Chainsaw

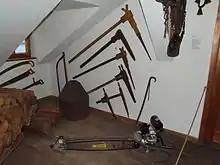
Typical of the earliest chainsaws, this gasoline-powered Dolmar saw was operated by two men

A "flexible saw", consisting of a fine serrated link chain held between two wooden handles, was pioneered in the late 18th century (–1785) by two Scottish doctors, John Aitken and James Jeffray, for symphysiotomy and excision of diseased bone, respectively. It was illustrated in the second edition of Aitken's "Principles of Midwifery, or Puerperal Medicine" (1785) in the context of a pelviotomy. In 1806, Jeffray published "Cases of the Excision of Carious Joints", which collected a paper previously published by H. Park in 1782 and a translation of an 1803 paper by French physician P. F. Moreau, with additional observations by Park and Jeffray. In it, Jeffray reported having conceived the idea of a saw "with joints like the chain of a watch" independently very soon after Park's original 1782 publication, but that he was not able to have it produced until 1790, after which it was used in the anatomy lab and occasionally lent out to surgeons. Park and Moreau described successful excision of diseased joints, particularly the knee and elbow, and Jeffray explained that the chainsaw would allow a smaller wound and protect the adjacent muscles, nerves, and veins. While symphysiotomy had too many complications for most obstetricians, Jeffray's ideas about the excision of the ends of bones became more accepted, especially after the widespread adoption of anaesthetics. For much of the 19th century the chainsaw was a useful surgical instrument, but it was superseded in 1894 by the Gigli twisted-wire saw, which was substantially cheaper to manufacture, and gave a quicker, narrower cut, without risk of breaking and being entrapped in the bone.